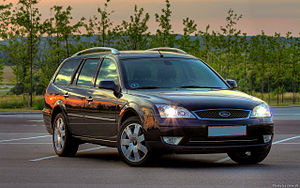
Ford Mondeo (2000) / Facelifts
Ford Mondeo er en stor mellemklassebil produceret af Ford Motor Company. Denne artikel omhandler den tredje modelgeneration, som har den interne typekode B4Y/B5Y/BWY, og som blev produceret i årene 2000 til 2007.